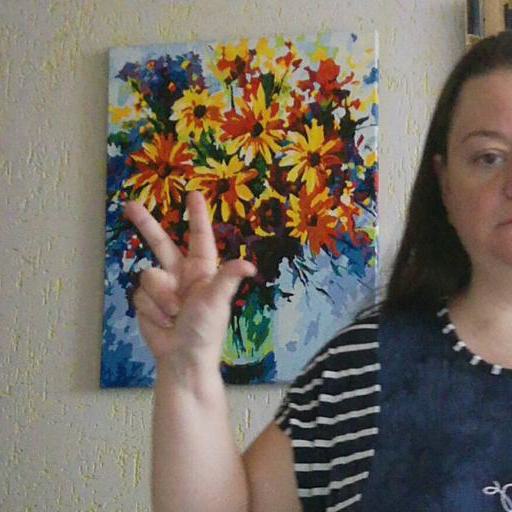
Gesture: three2